Artemisia (ship)

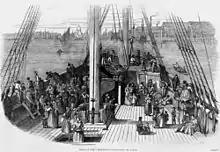
Deck of the "Artemisia", emigrants on board, at Deptford Dockyard, by Frederick Smyth from the "Illustrated London News", 12 August 1848 p 96

The "Artemisia" was inspected by The "Illustrated London News" which reported in its 12 August 1848 number the following arrangements prevailing at the time: